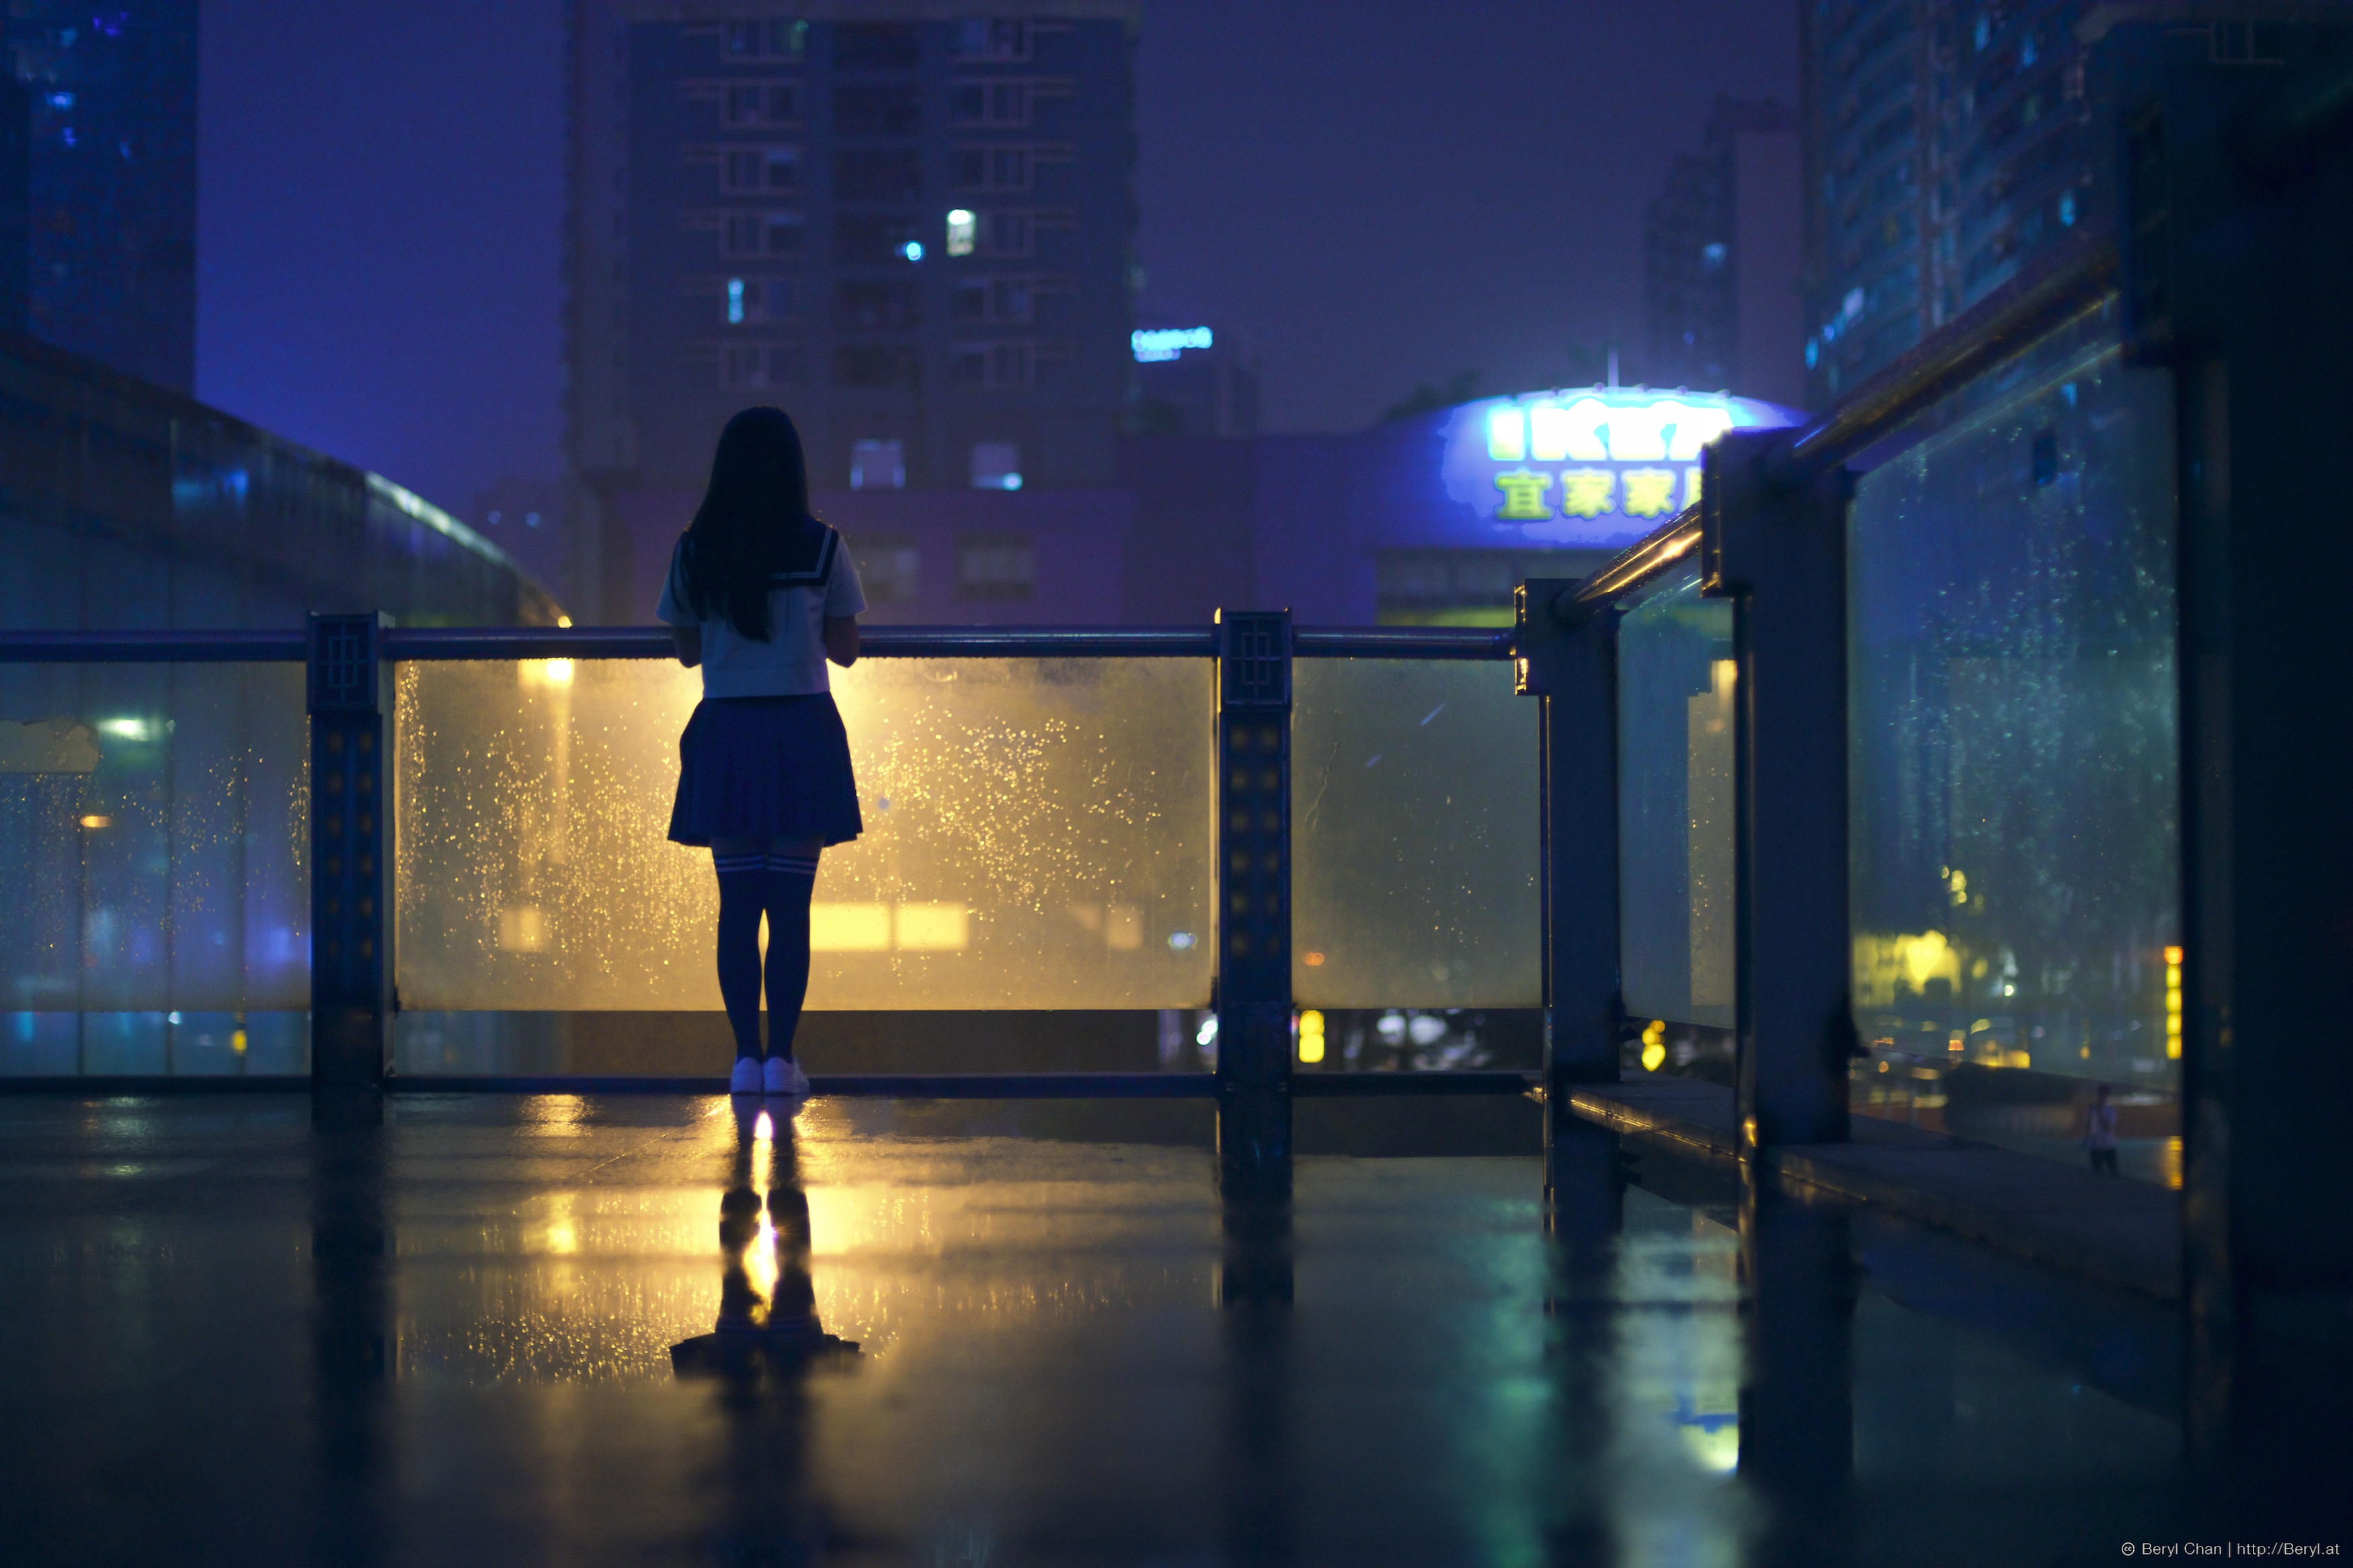
light, girl, night, cute, dark, asian, evening, portrait, reflection, darkness, nikon, lighting, girls, 50mm, back, sneakers, lowlight, faceless, uniform, longhair, socks, kneehighsocks, nikond800e, kneesocks, manuallensnocpu, schooluniform, sailor, sailoruniform, screenshot